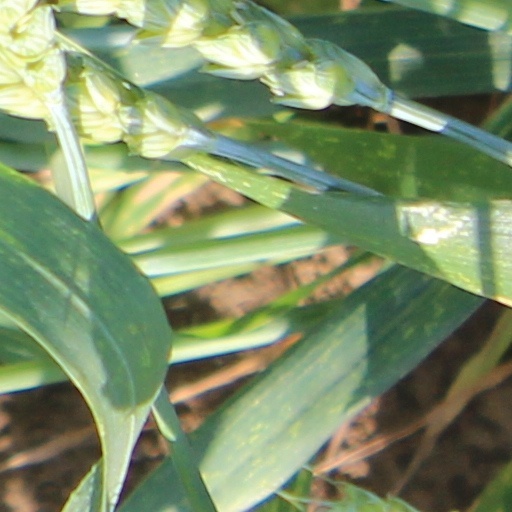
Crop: wheat